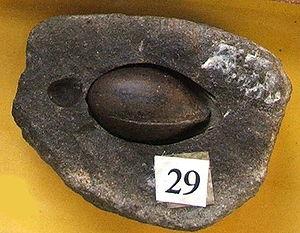
L’histoire évolutive des végétaux est un processus de complexification croissante, depuis les premières algues, en passant par les bryophytes, les lycopodes et les fougères, jusqu'aux complexes gymnospermes et angiospermes actuels. Bien que les végétaux plus primitifs continuent de prospérer, particulièrement dans leur milieu d'origine, chaque nouveau degré d'organisation évolue et développe de nouvelles capacités qui lui permettent de mieux s'adapter à de nouveaux milieux.